Ivan Yakimushkin

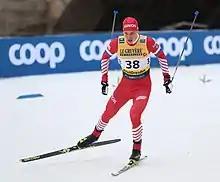
Yakimushkin in 2019

Ivan Andreyevich Yakimushkin (born 17 June 1996) is a Russian cross-country skier.